Fanny Suenssen

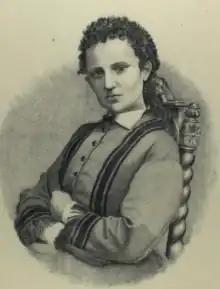
Fanny Suenssen

Fanny Margrethe Kirstine Suenssen (1832–1918) was a Danish writer. Brought up by a mother interested in literature, like her sisters Alfhilda Mechlenburg and Teckla Juel, she contributed articles to women's magazines and published novels and short stories. Although she suffered from poor health throughout her life and was often bed-ridden, she nevertheless completed her first novel "Amalie Vardum" in 1862. She published anonymously until the 1890s when she put her name to two collections of short stories.